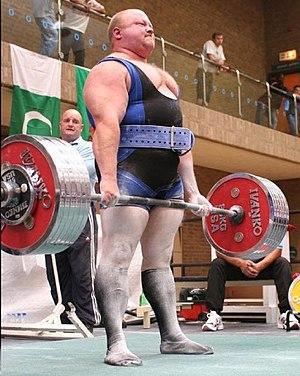
La force athlétique, ou powerlifting en anglais, est un sport de force. Elle consiste comme l'haltérophilie à lever des barres, mais elle s'en distingue par ses mouvements techniquement plus basiques, où les charges sont plus lourdes et où l'amplitude est plus réduite. Ce sport est appelé dynamophilie au Québec.